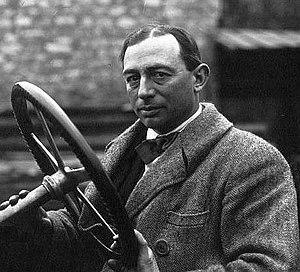
André Lagache le 21 avril 1921, sur Chenard et Walcker au Grand Prix Sport de la Corse (cropped)
André Lagache, né le 21 janvier 1885 à Pantin et mort le 2 octobre 1938 à Satory était un ingénieur et un pilote de course automobile français. Il décéda accidentellement à 53 ans alors qu'il habitait à Paris, en essayant un tracteur de sa firme devant les chefs de l'armée à Satory, écrasé par une roue arrière de sa machine qui venait de se renverser.